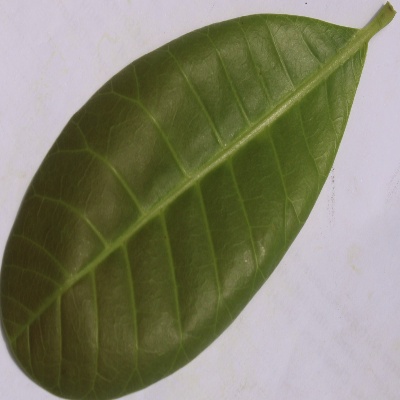
Crop: Cashew
Condition: healthy